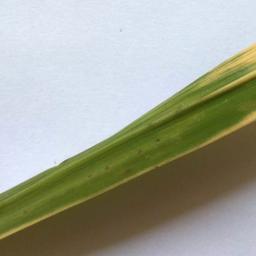
Label: Rice___Brown_Spot